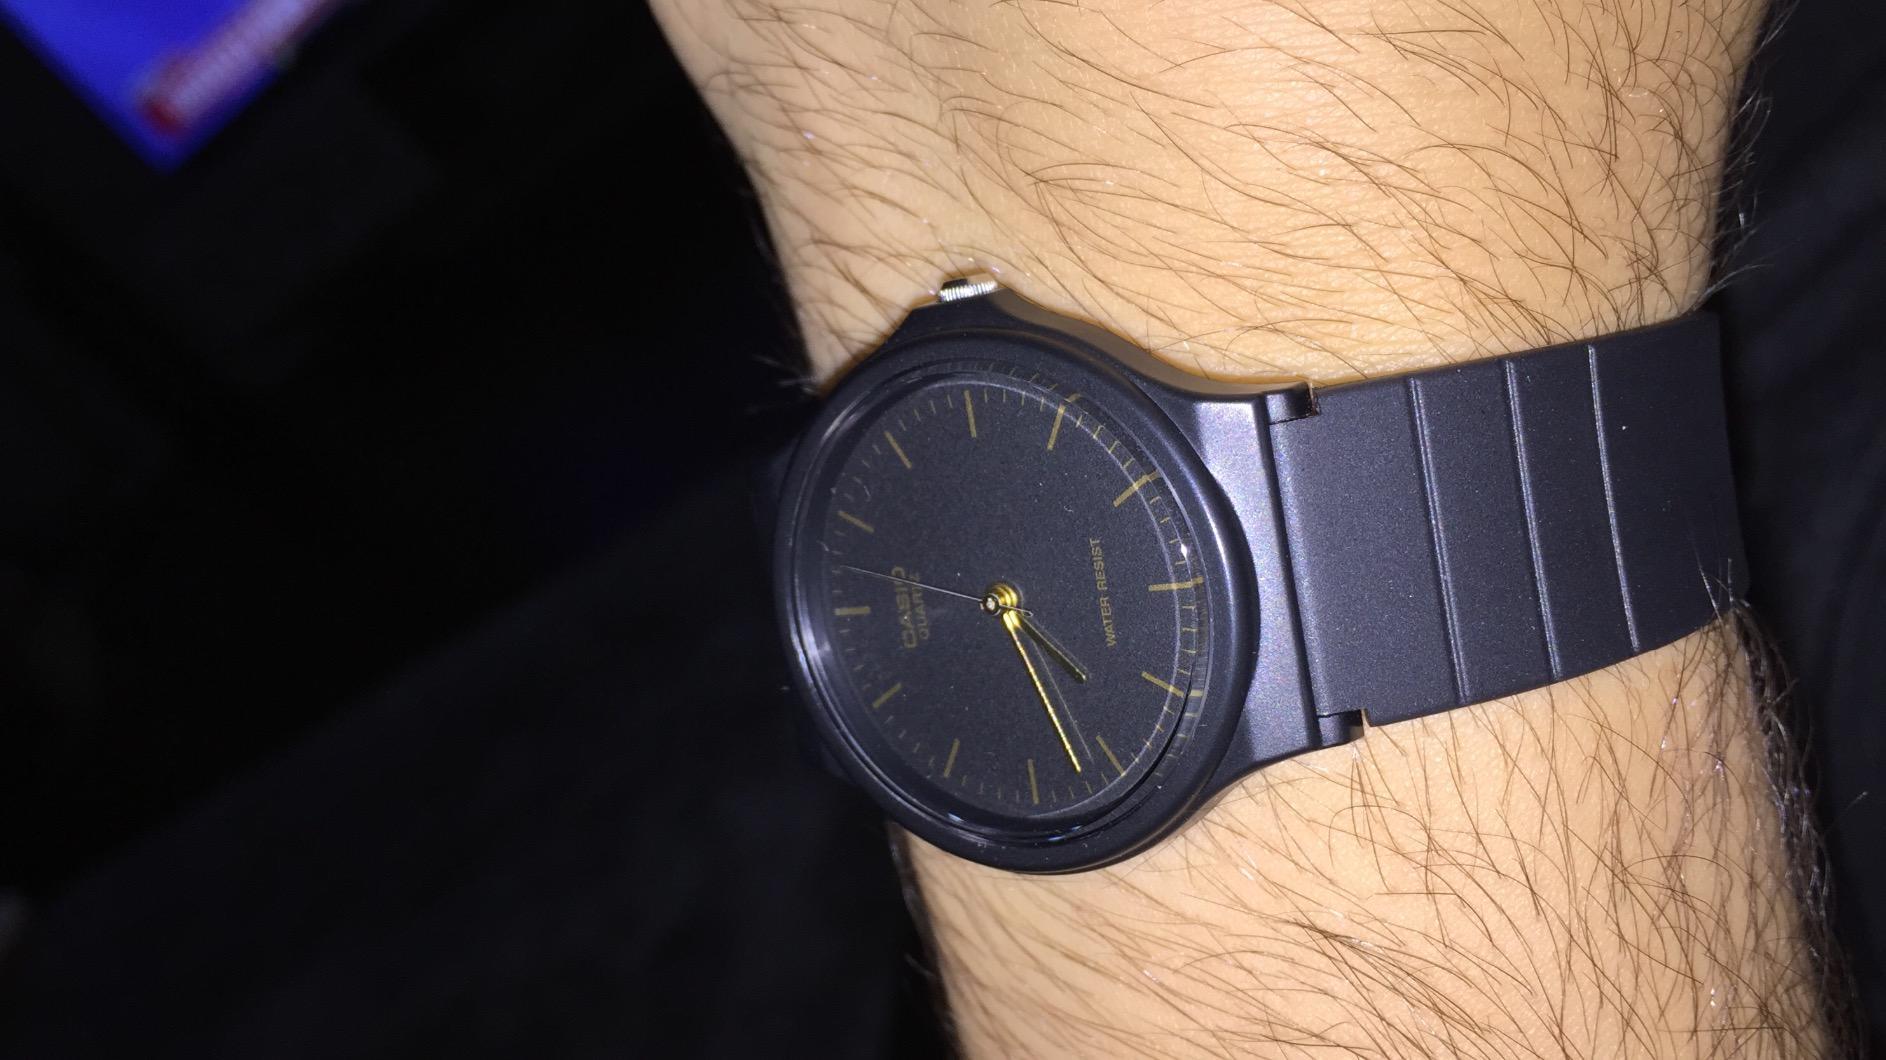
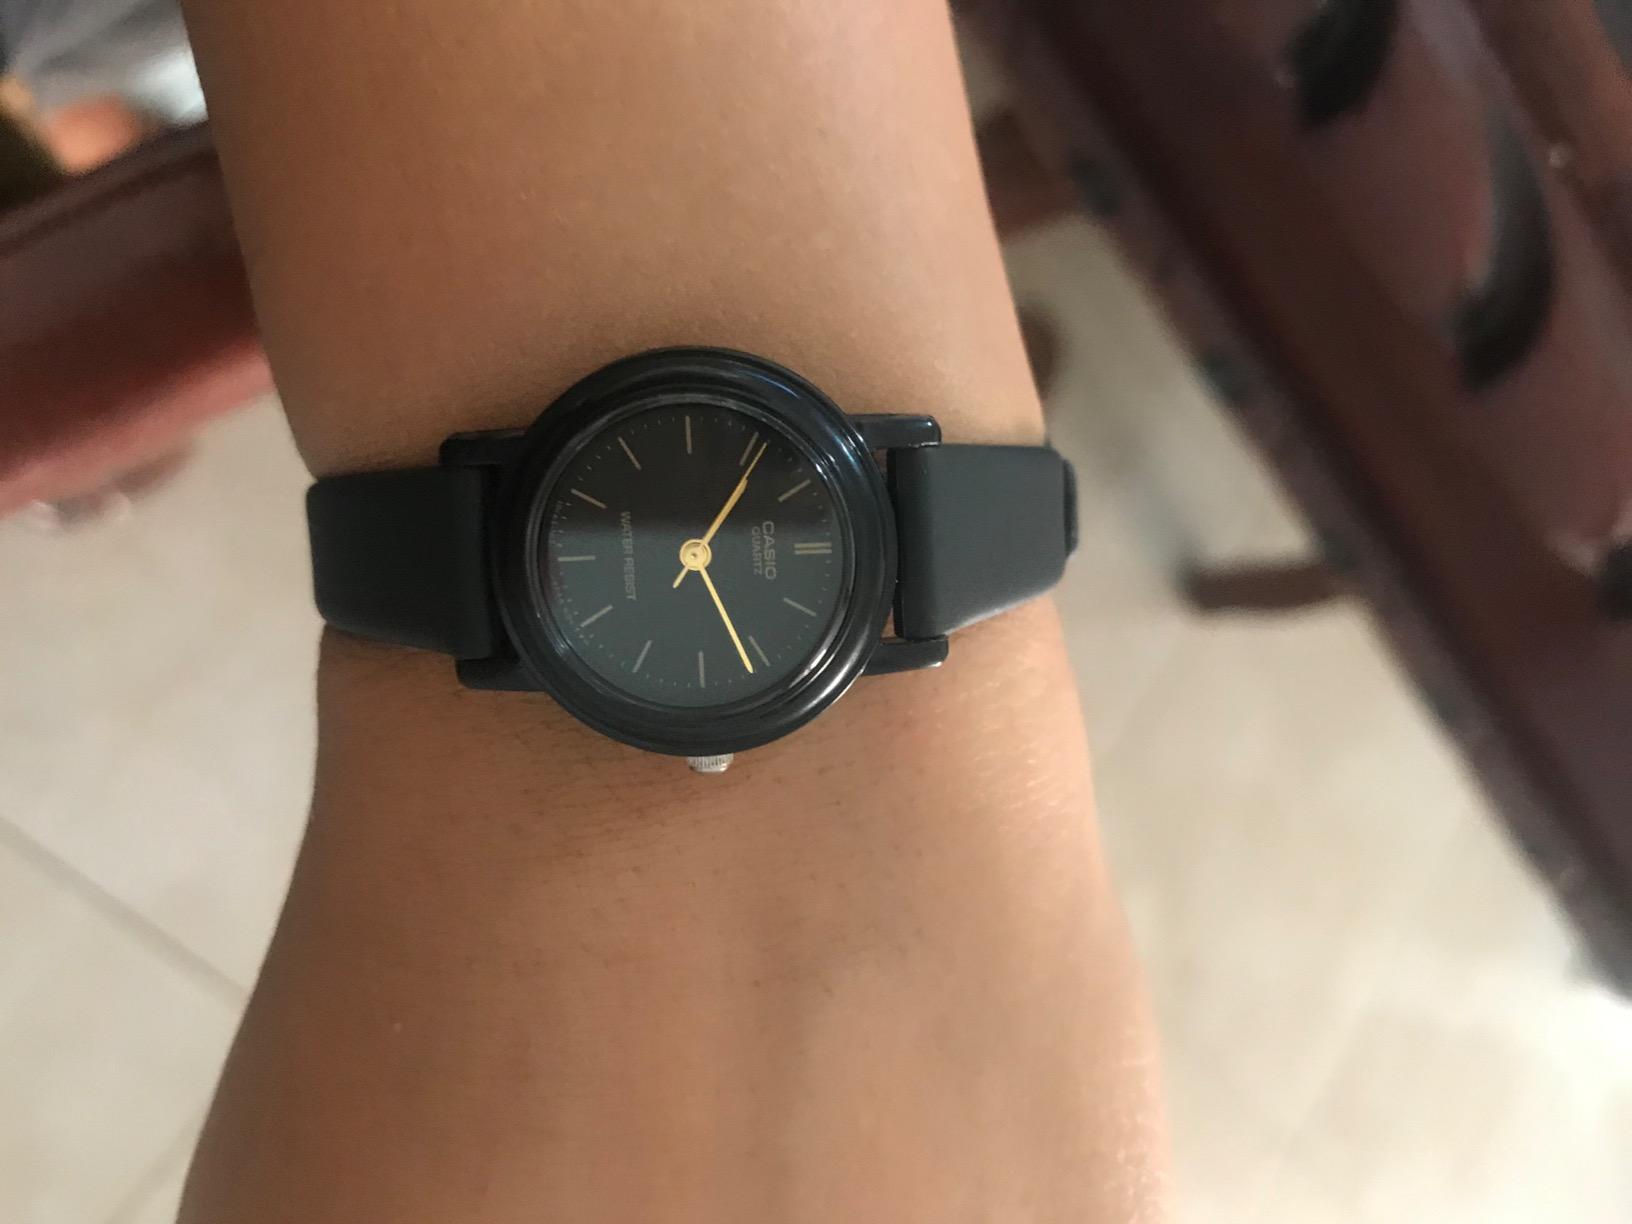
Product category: accessories_watch
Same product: no